Fantomina

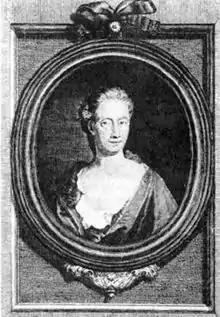
Eliza Haywood was one of the four bestselling authors of the first half of the eighteenth century.

"Fantomina" was first published in 1725 in the second edition of Haywood's collected works, which was entitled "Secret Histories, Novels, and Poems". Although Haywood was a popular writer at the time, few of her works were republished between the eighteenth century and 1963. The reasons for this have to do with gender, "the bias against didactic and popular literature, ... Haywood’s complicated experiments with genre", and the way that the history of the novel has been told in literary studies. However, since the rise of feminist literary criticism, Haywood's works and those of other early eighteenth-century female novelists have received attention from scholars and "Fantomina" has appeared in several anthologies since the 1980s.